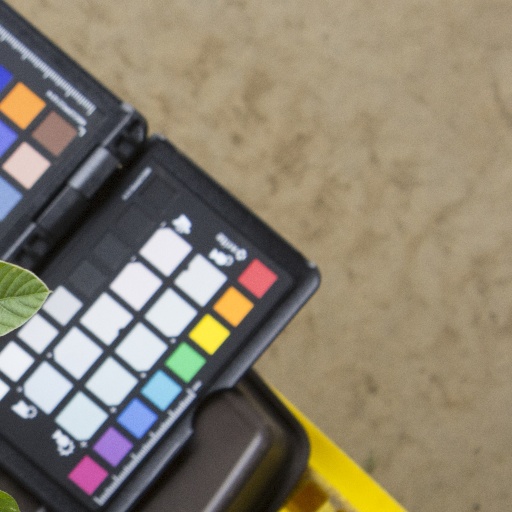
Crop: soybean